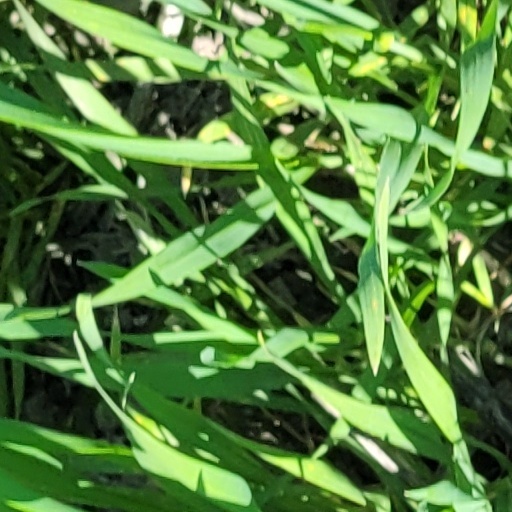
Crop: wheat